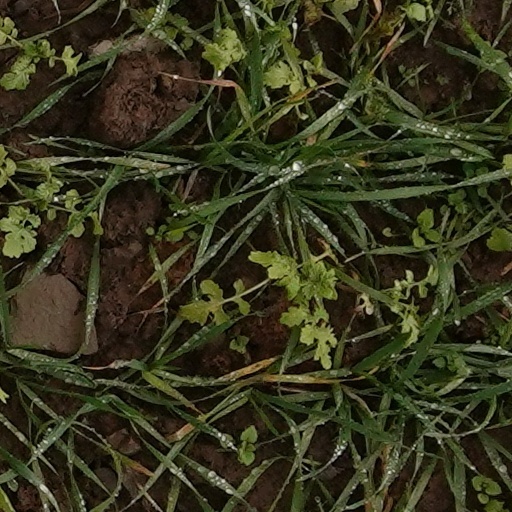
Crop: wheat